Early Middle Ages

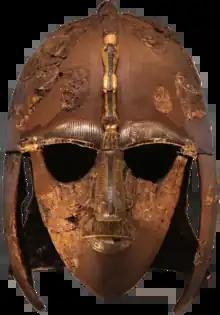
The Sutton Hoo helmet, an Anglo-Saxon helmet from the early 7th century

Climatic conditions in Western Europe began to improve after 700. In that year, the two major powers in western Europe were the Franks in Gaul and the Lombards in Italy. The Lombards had been thoroughly Romanized, and their kingdom was stable and well developed. The Franks, in contrast, were barely any different from their barbarian Germanic ancestors. The Kingdom of the Franks was weak and divided. Impossible to guess at the time, but by the end of the century, the Lombardic kingdom would be extinct, while the Frankish kingdom would have nearly reassembled the Western Roman Empire.